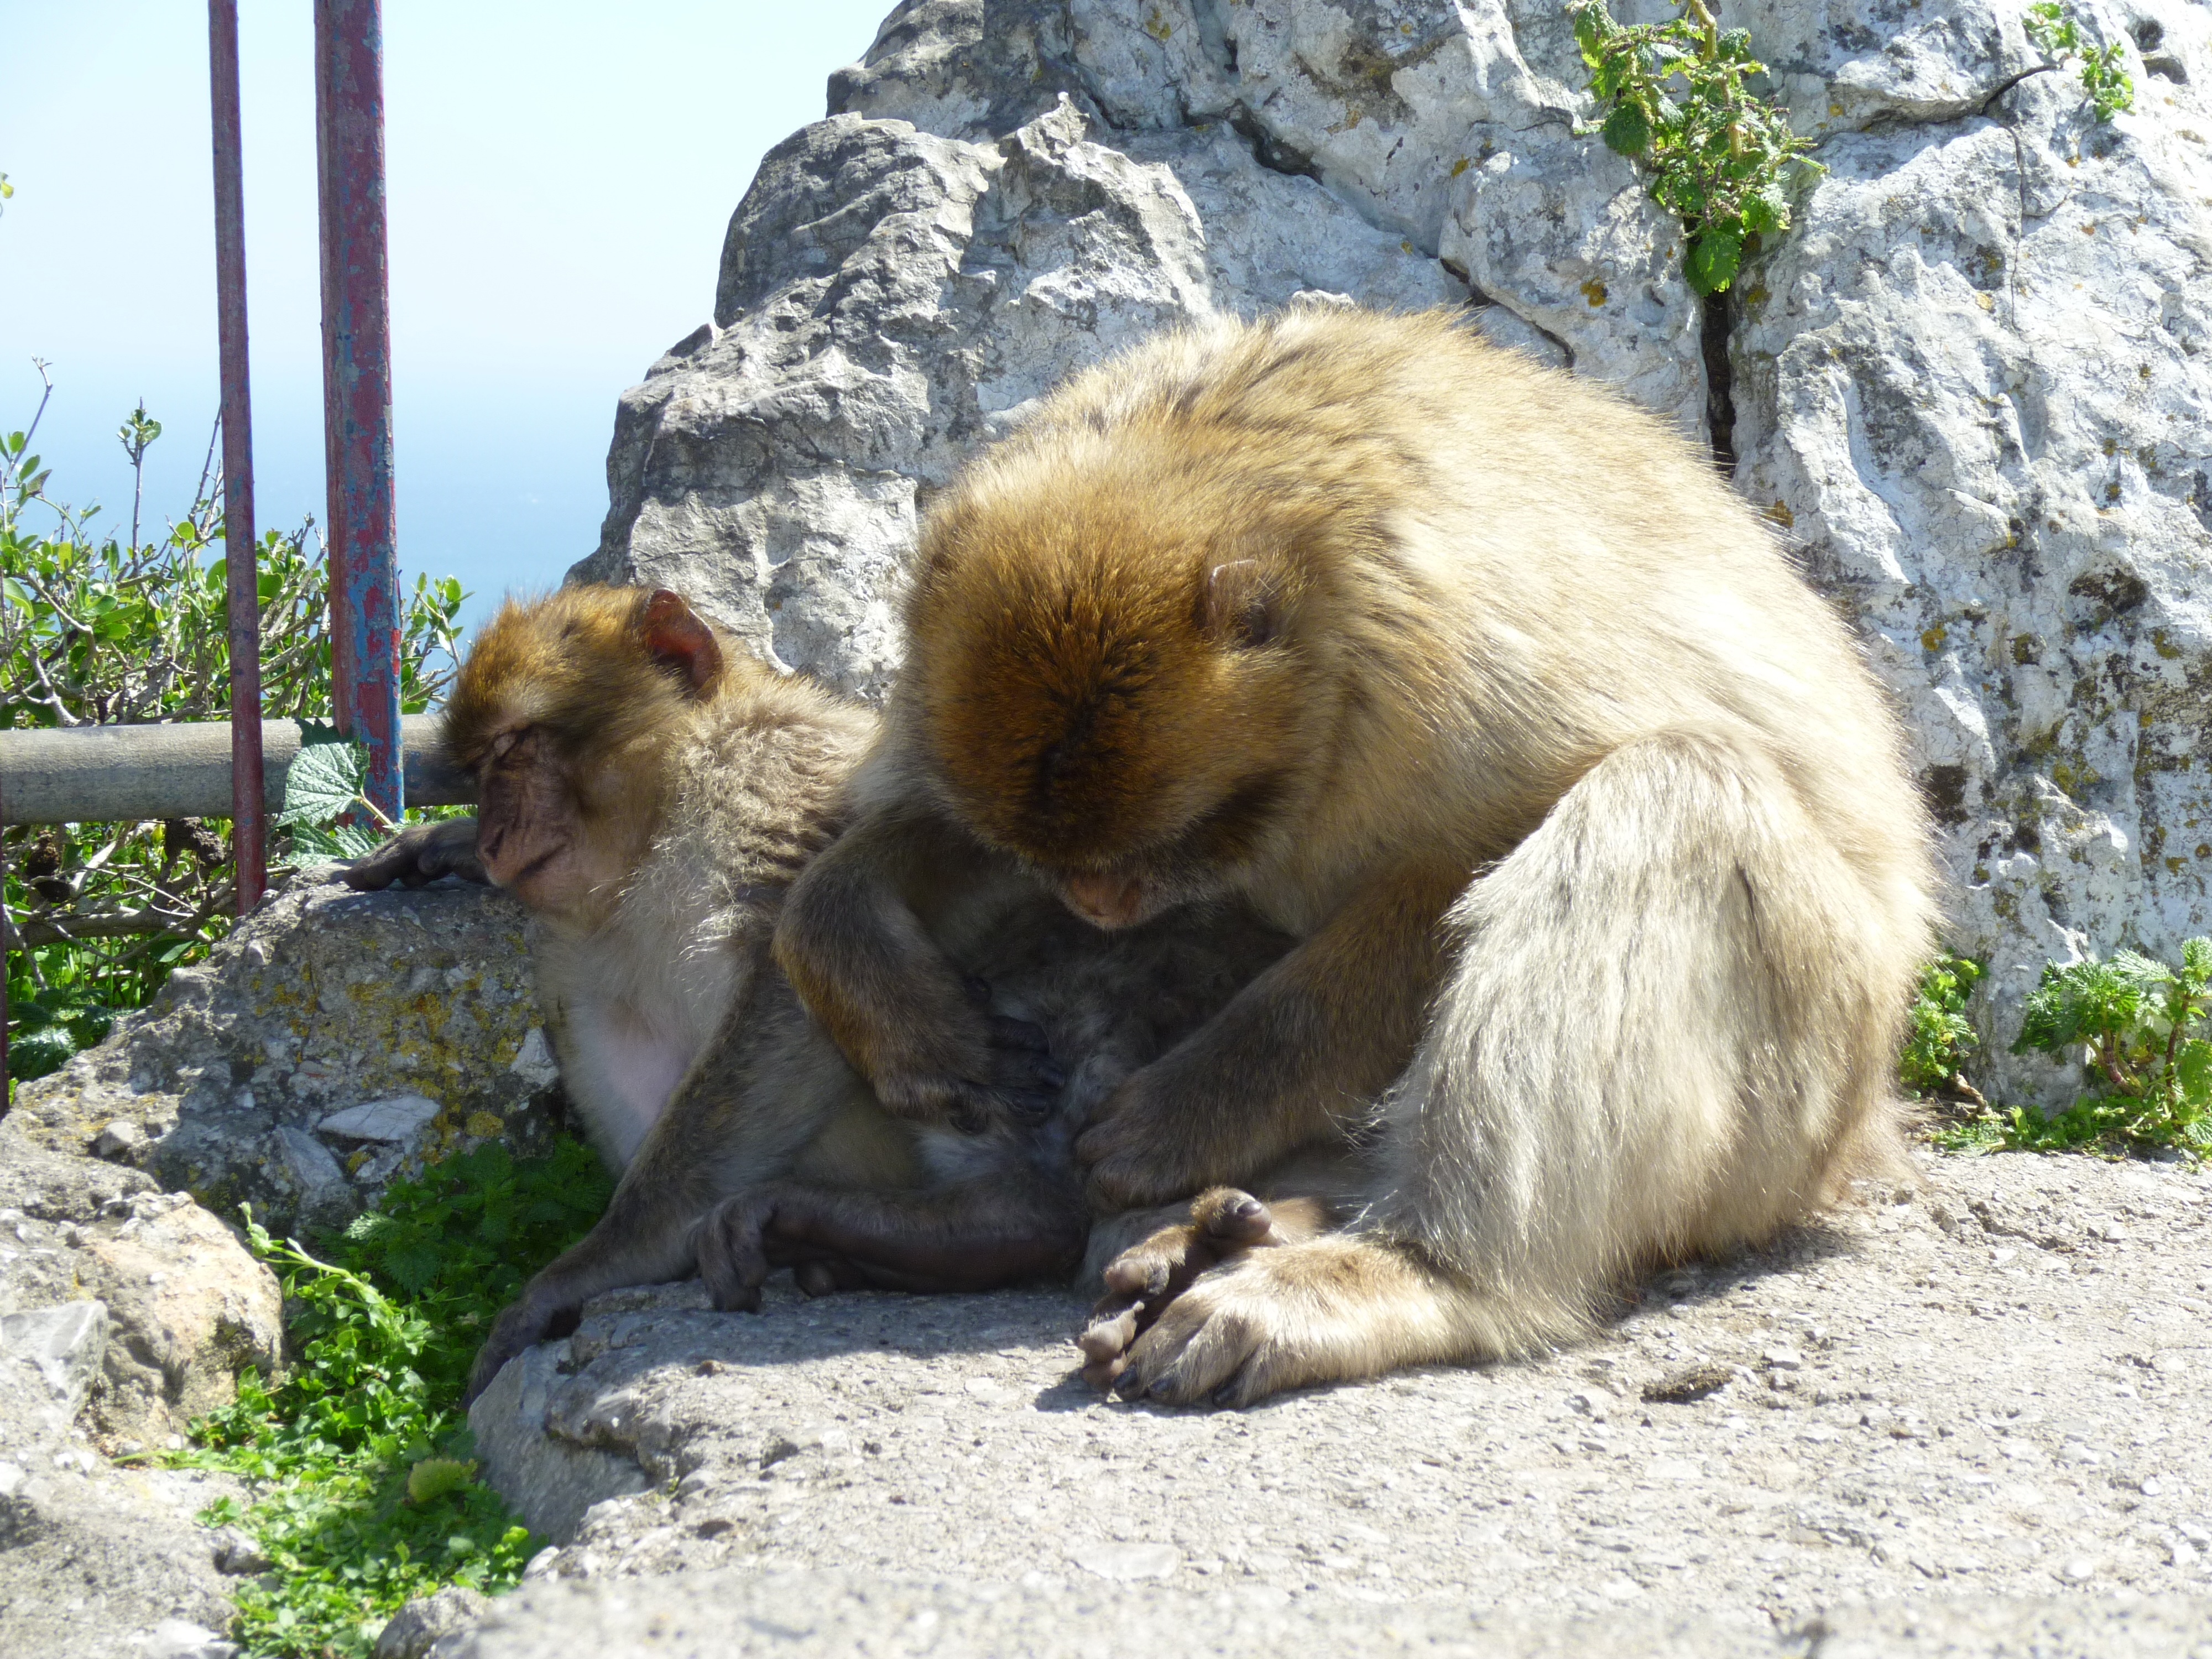
wildlife, zoo, mammal, fauna, primate, ape, vertebrate, trust, marmot, macaque, old world monkey, body care, fur care, delouse, dog breed group, japanese macaque, new world monkey